Answer in natural language. Consider the 3D positions of the objects in the scene and not just the 2D positions in the image. Is the centerpoint of  wall paint (highlighted by a blue box) at a higher height than beautiful wall painting (highlighted by a green box)? Choose between the following options: no or yes
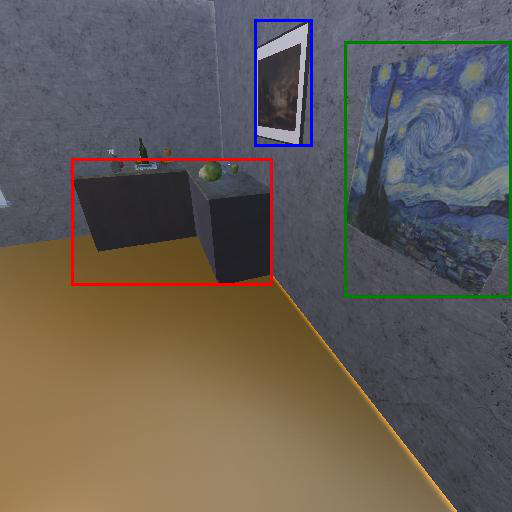
<answer>yes</answer>